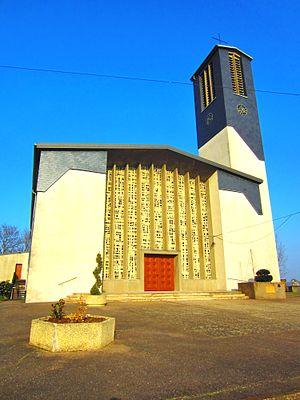
Eglise Remilly
Rémilly est une commune française située dans le département de la Moselle. Elle comprend Aubécourt depuis 1813 et Dain-en-Saulnois depuis 1965.